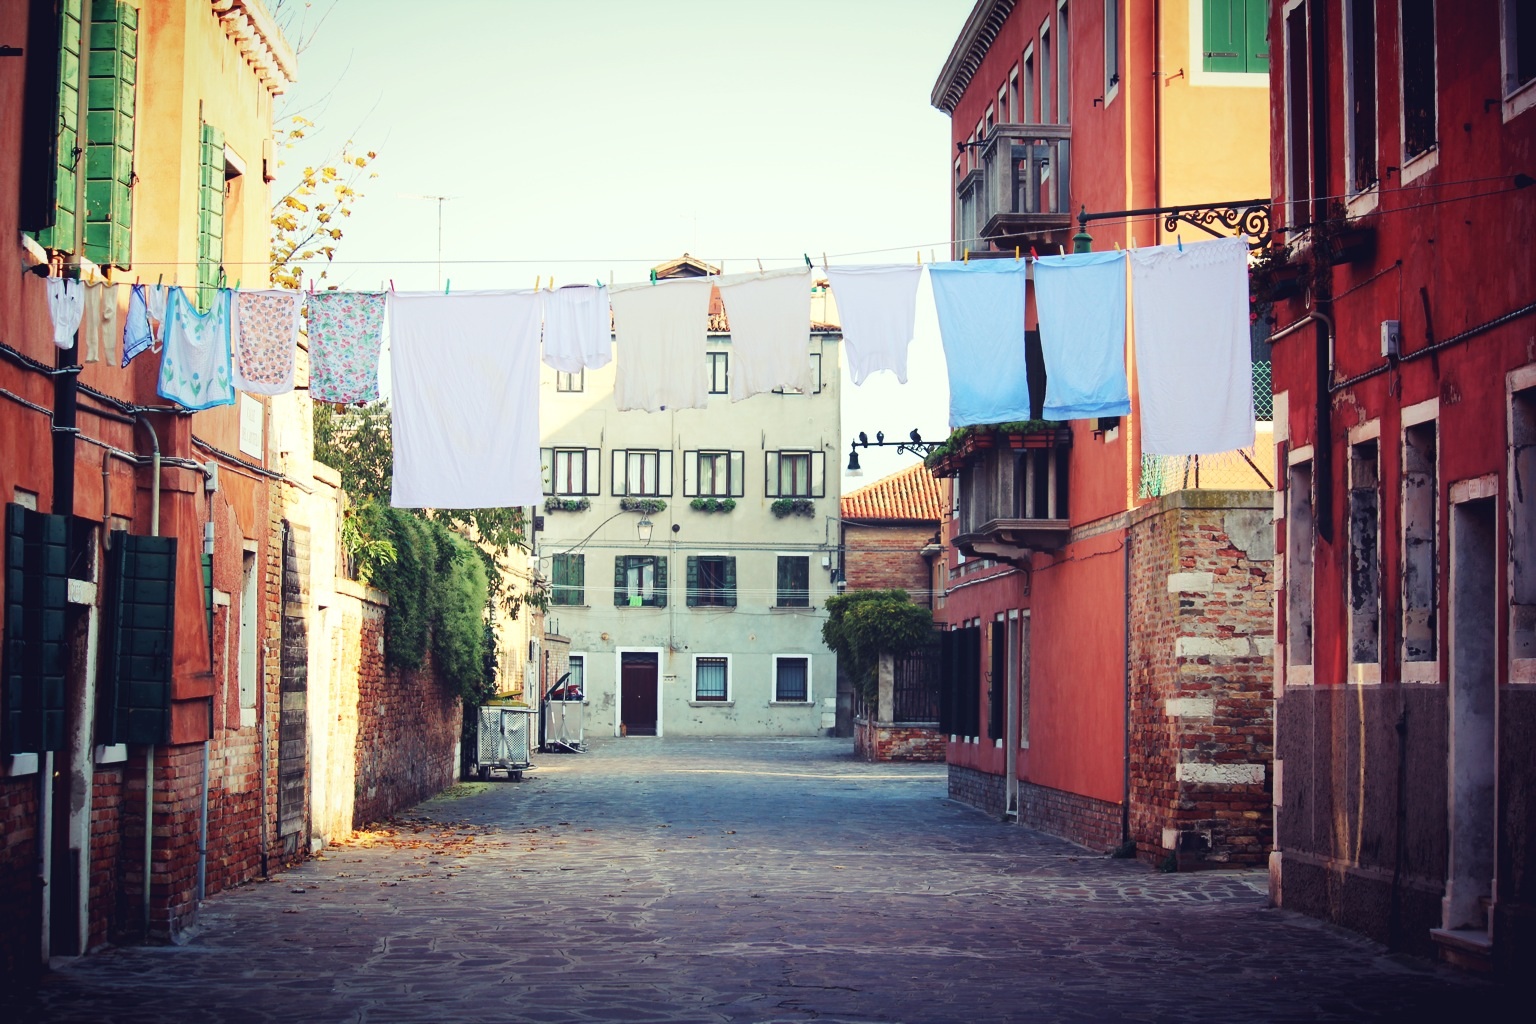
road, street, house, town, alley, city, cityscape, neighborhood, evening, color, facade, linen, laundry, washing line, infrastructure, neighbourhood, urban area, residential area, human settlement